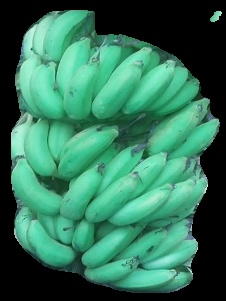
Variety: elakki-bale
Grade: grade1